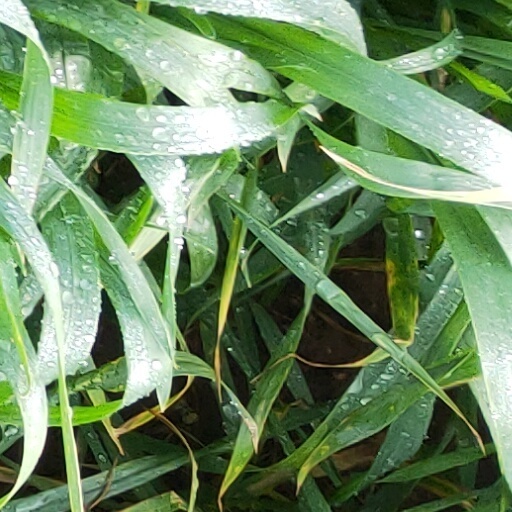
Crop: wheat